History of Bivona

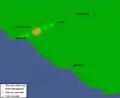
Map of the first clash between the factions

Saracen incursions, which began in Sicily in the seventh century, quickly led to the Arab conquest of the entire island during the ninth century and the formation of the Emirate of Sicily until the expulsion by the Normans in the eleventh century.